Tasman District Council

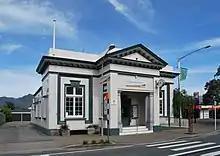
Tākaka service centre

Tasman elects its 13 councillors from five wards: three from Motueka, three from Moutere/Waimea, four from Richmond, one from Murchison and two from Golden Bay. Golden Bay and Motueka wards also have community boards, each with four elected members, who work with the council to support their local community.